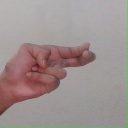
अक्षर: ह